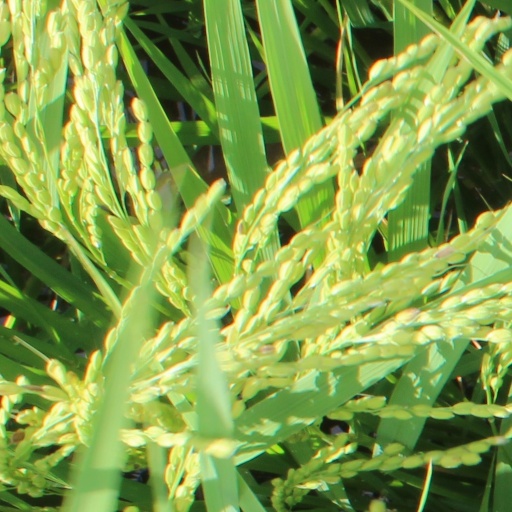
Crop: rice